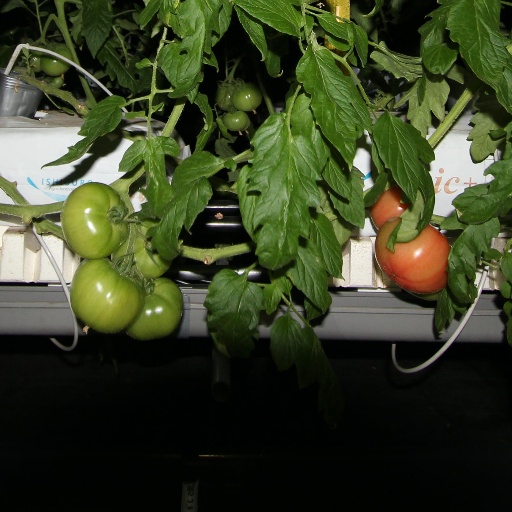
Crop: tomato